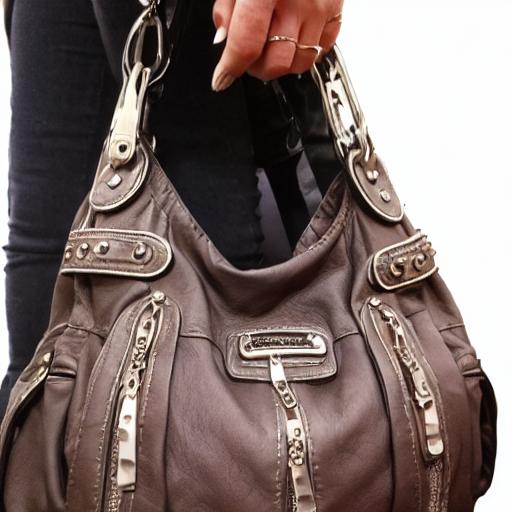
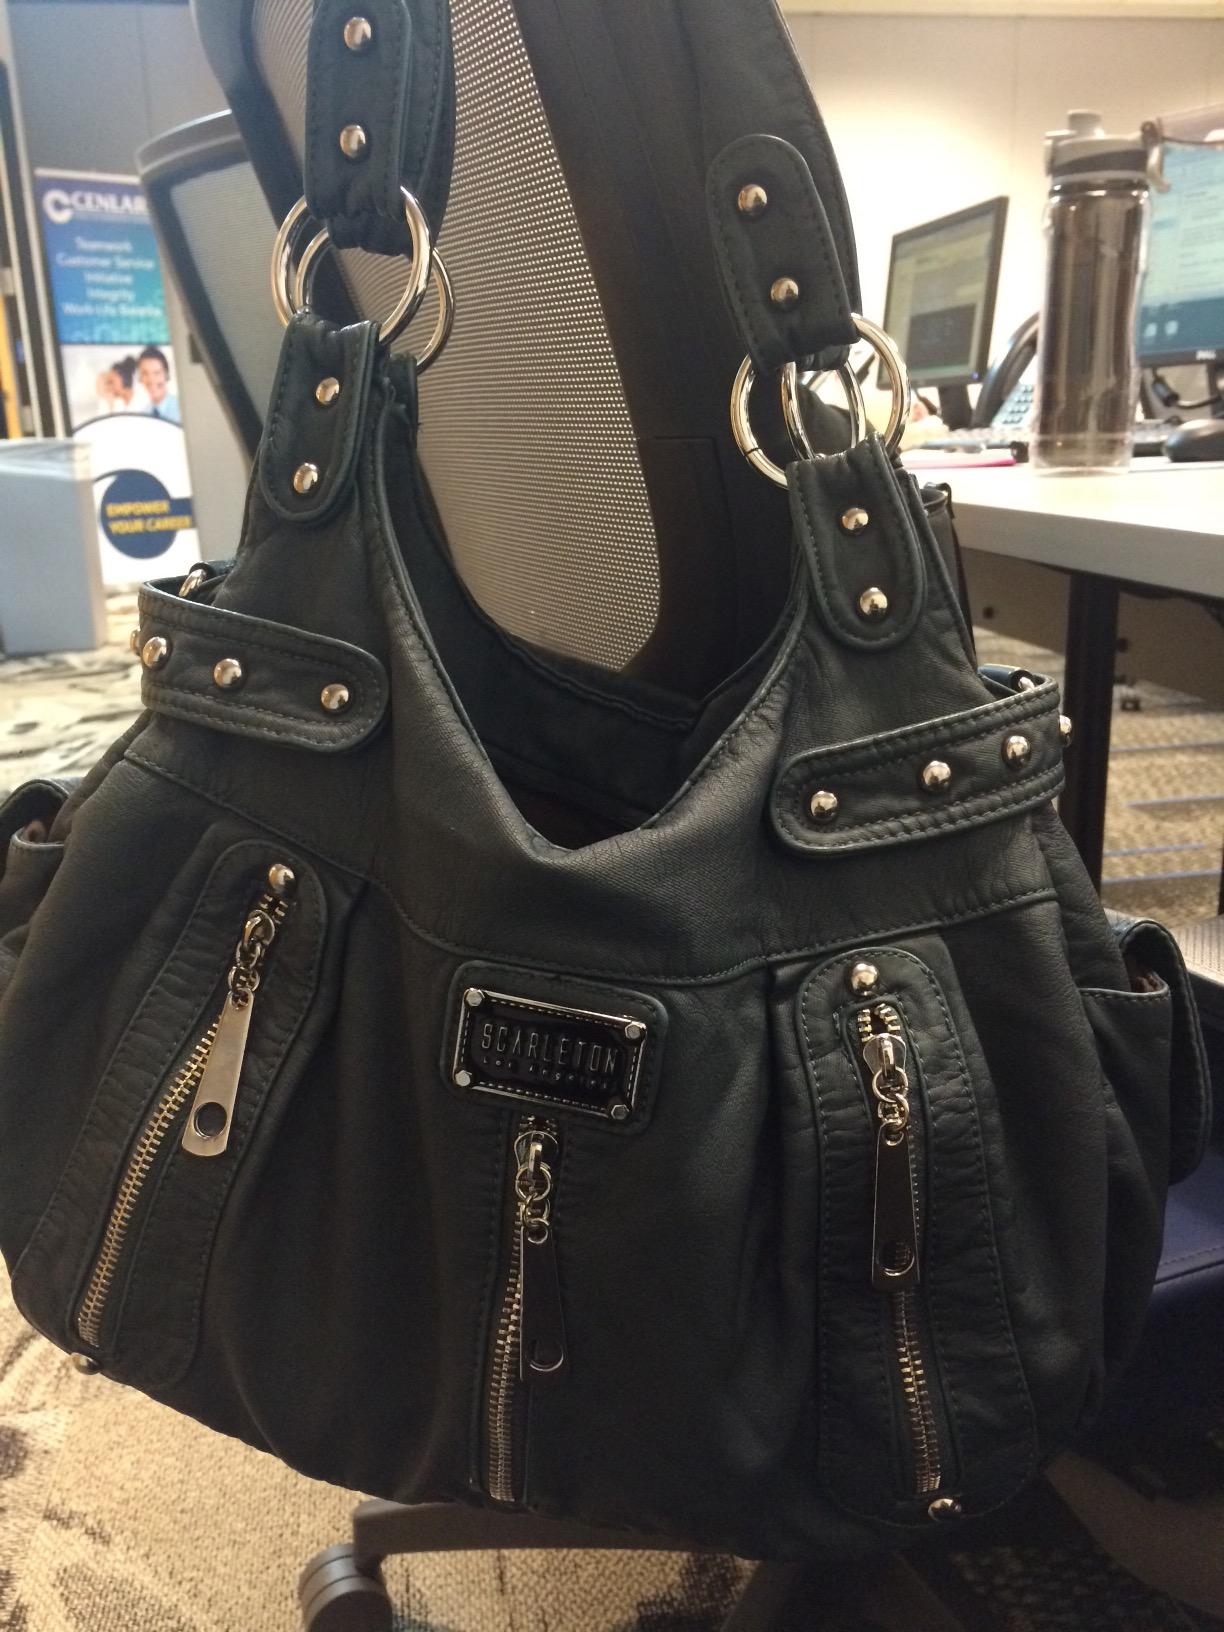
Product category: accessories_handbag
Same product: no